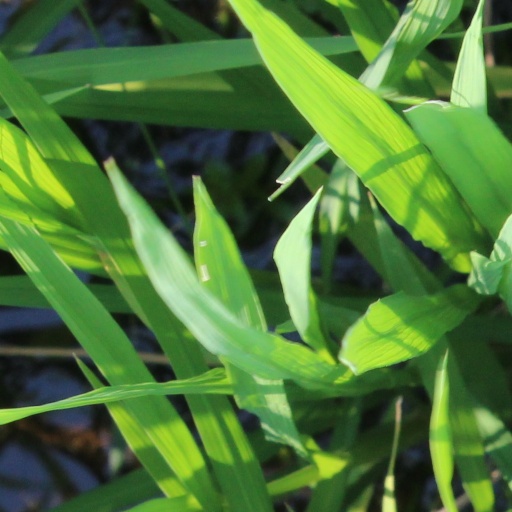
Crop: rice